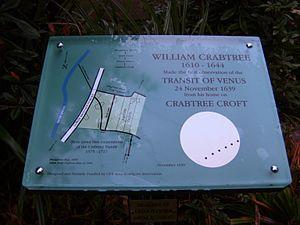
William Crabtree était un astronome, un mathématicien, et un marchand de Broughton, qui fait partie aujourd'hui de Salford. Il est l'un des deux scientifiques qui ont réalisé en 1639 la première observation retenue par l'histoire d'un transit de Vénus.